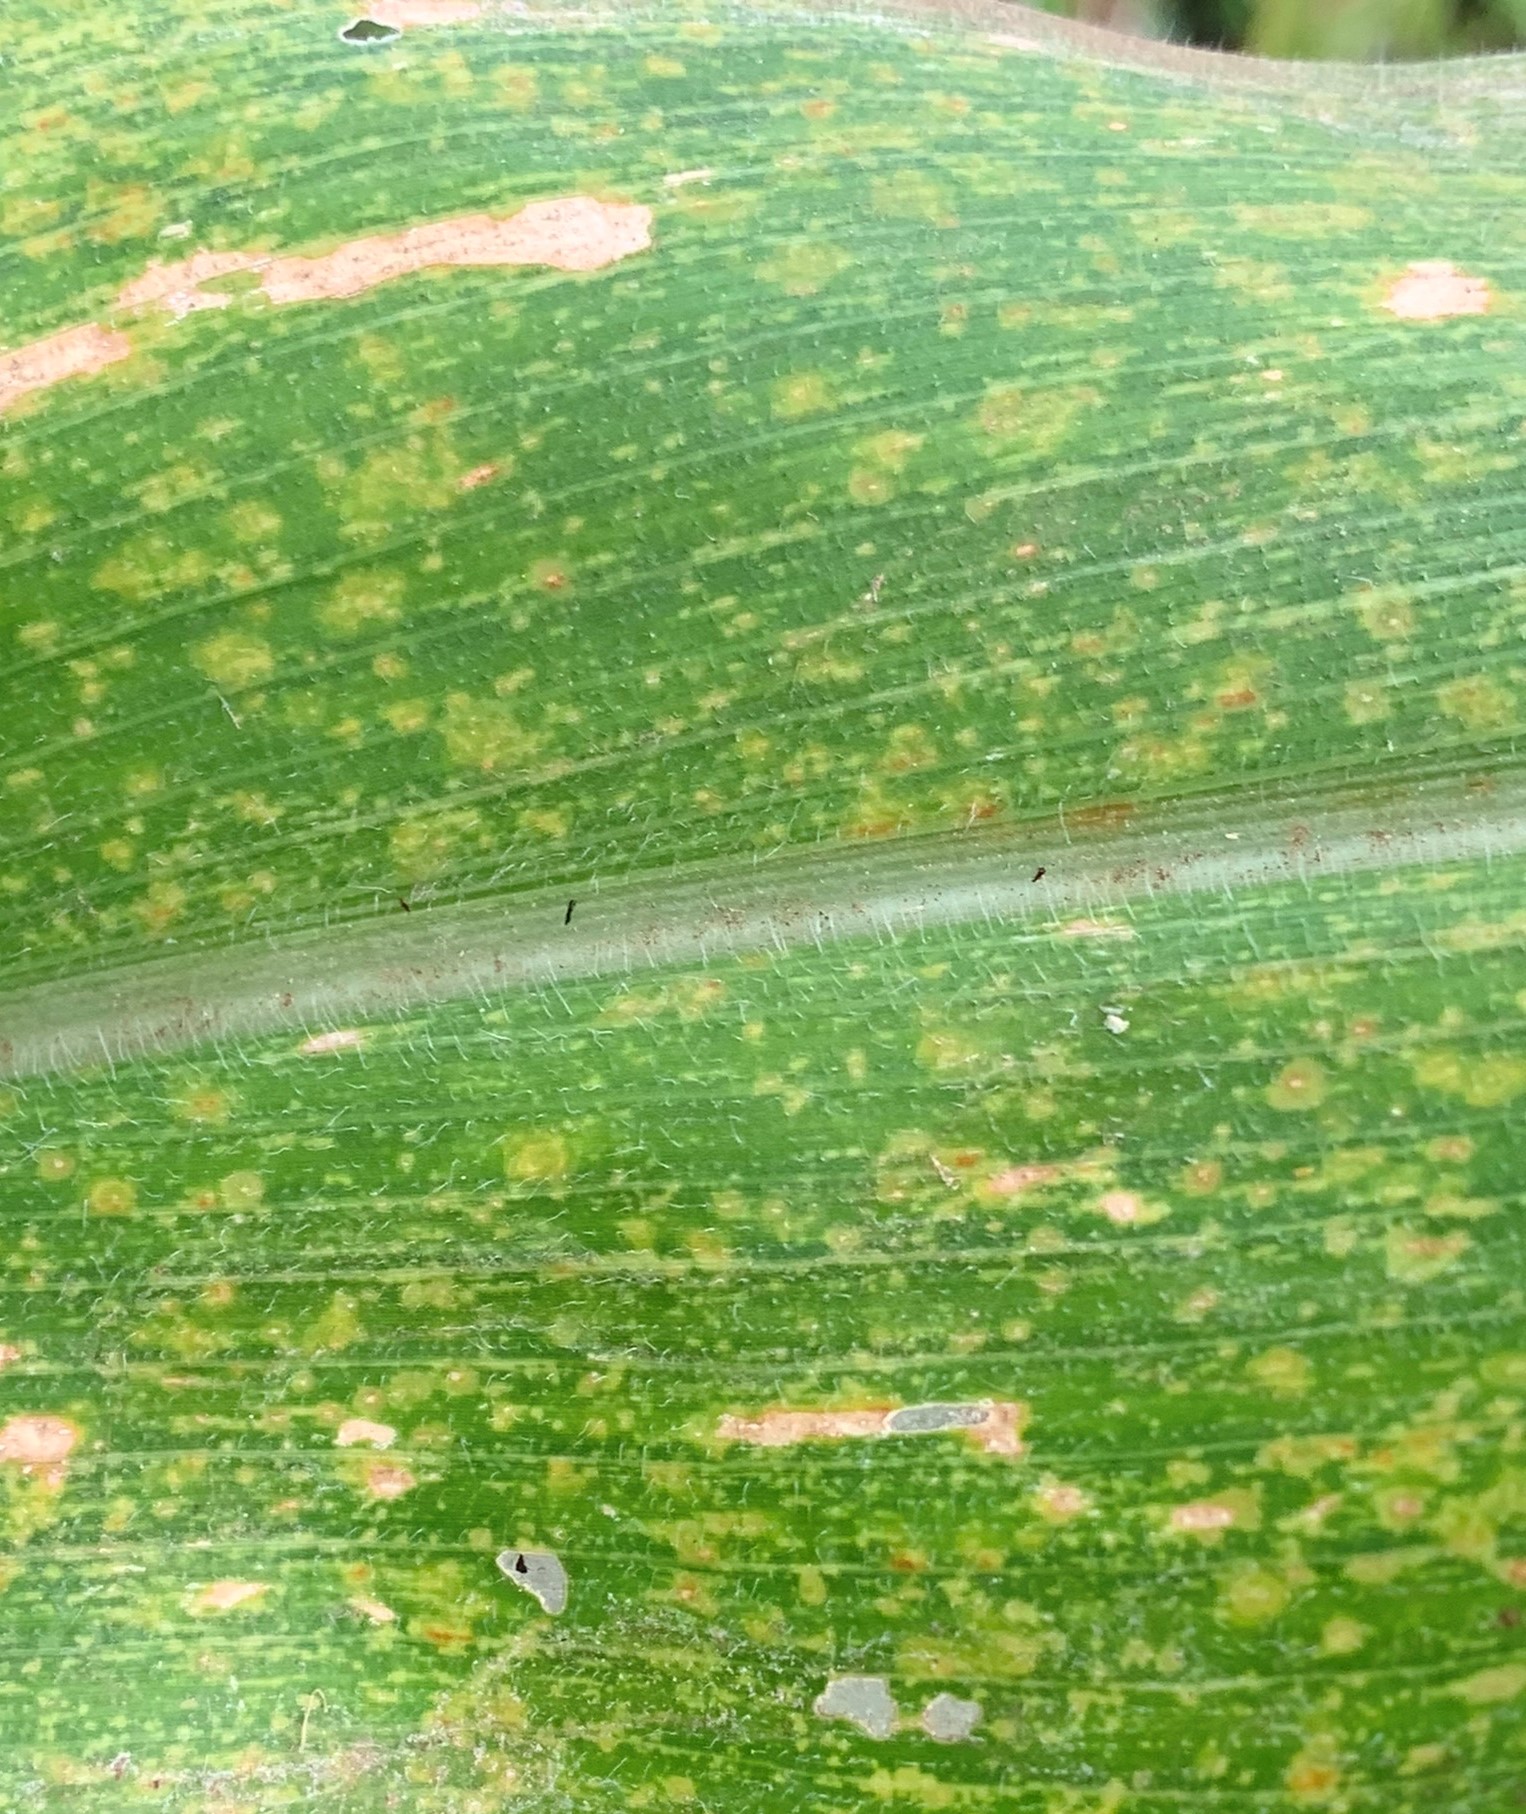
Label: MLN